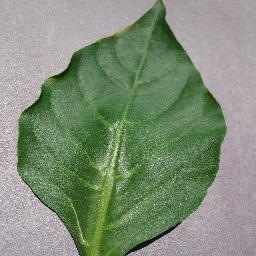
Label: Pepper,_bell___healthy